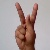
The image shows a hand gesture representing the letter 'K' in Indian Sign Language.